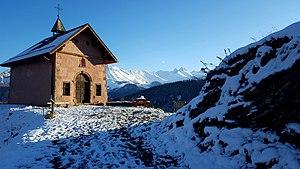
Jarrier est une commune française située dans le département de la Savoie, en région Auvergne-Rhône-Alpes.